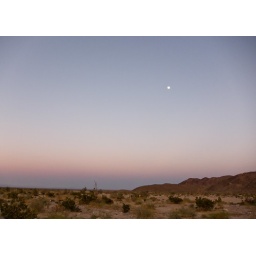
desert sky near split mountain